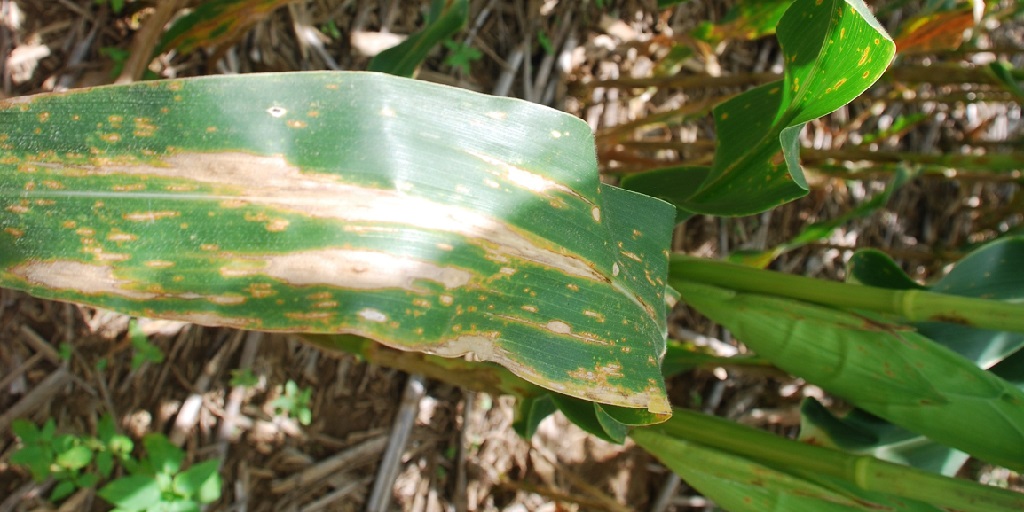
Labels: Corn leaf blight, Corn leaf blight